Laker Airways

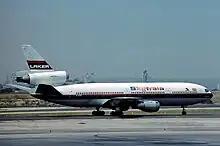
McDonnell Douglas DC-10-10 in 1976

Weight-saving measures adopted to boost the BAC One-Eleven's range stood Laker Airways in good stead when the airline introduced the McDonnell Douglas DC-10-10.